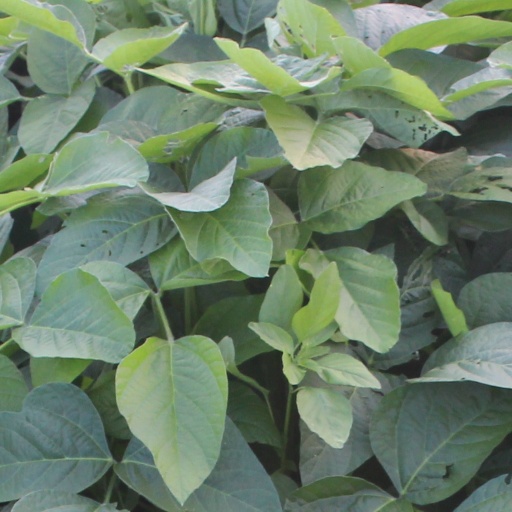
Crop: soybean